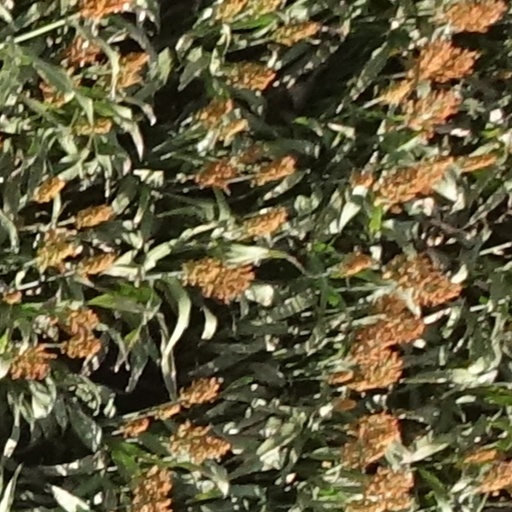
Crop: sorghum